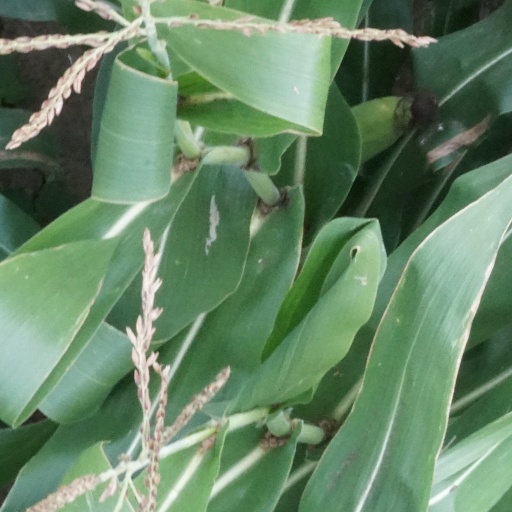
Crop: maize; corn